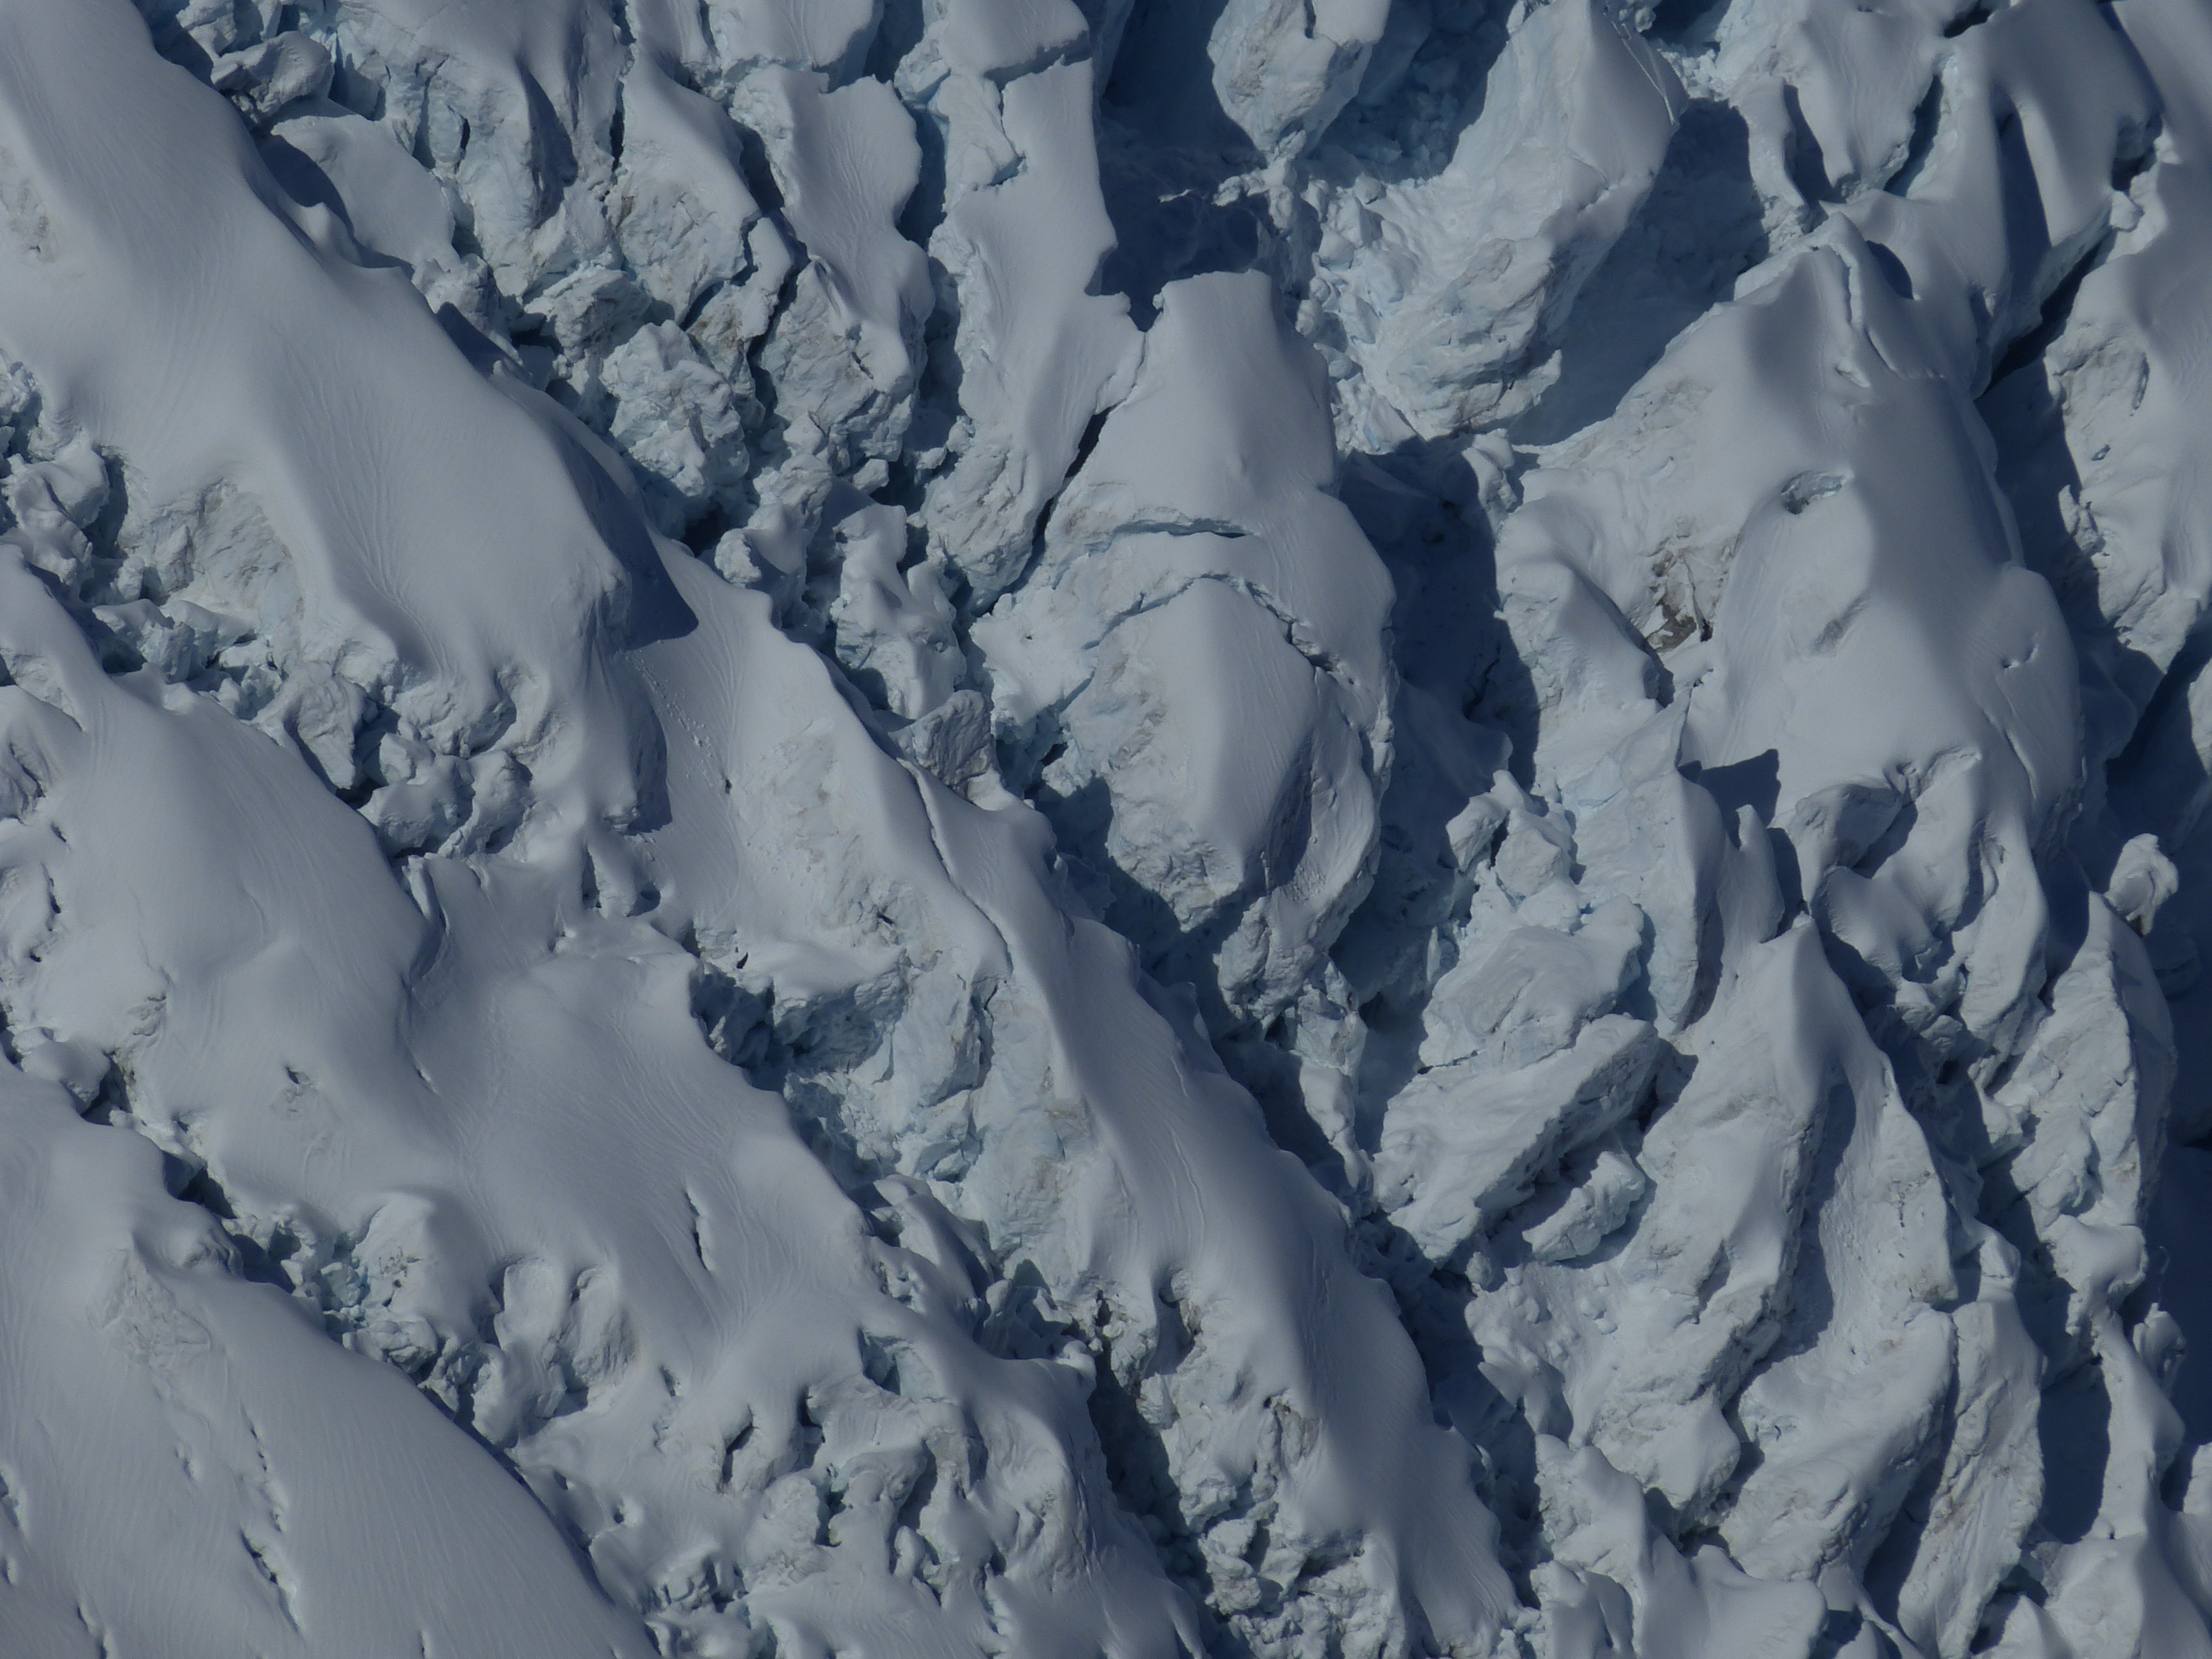
landscape, nature, mountain, snow, winter, white, view, mountain range, fly, ice, flight, glacier, weather, alpine, blue, season, crevasse, mountains, outlook, new zealand, piste, freezing, south island, southern alps, atmosphere of earth, geological phenomenon